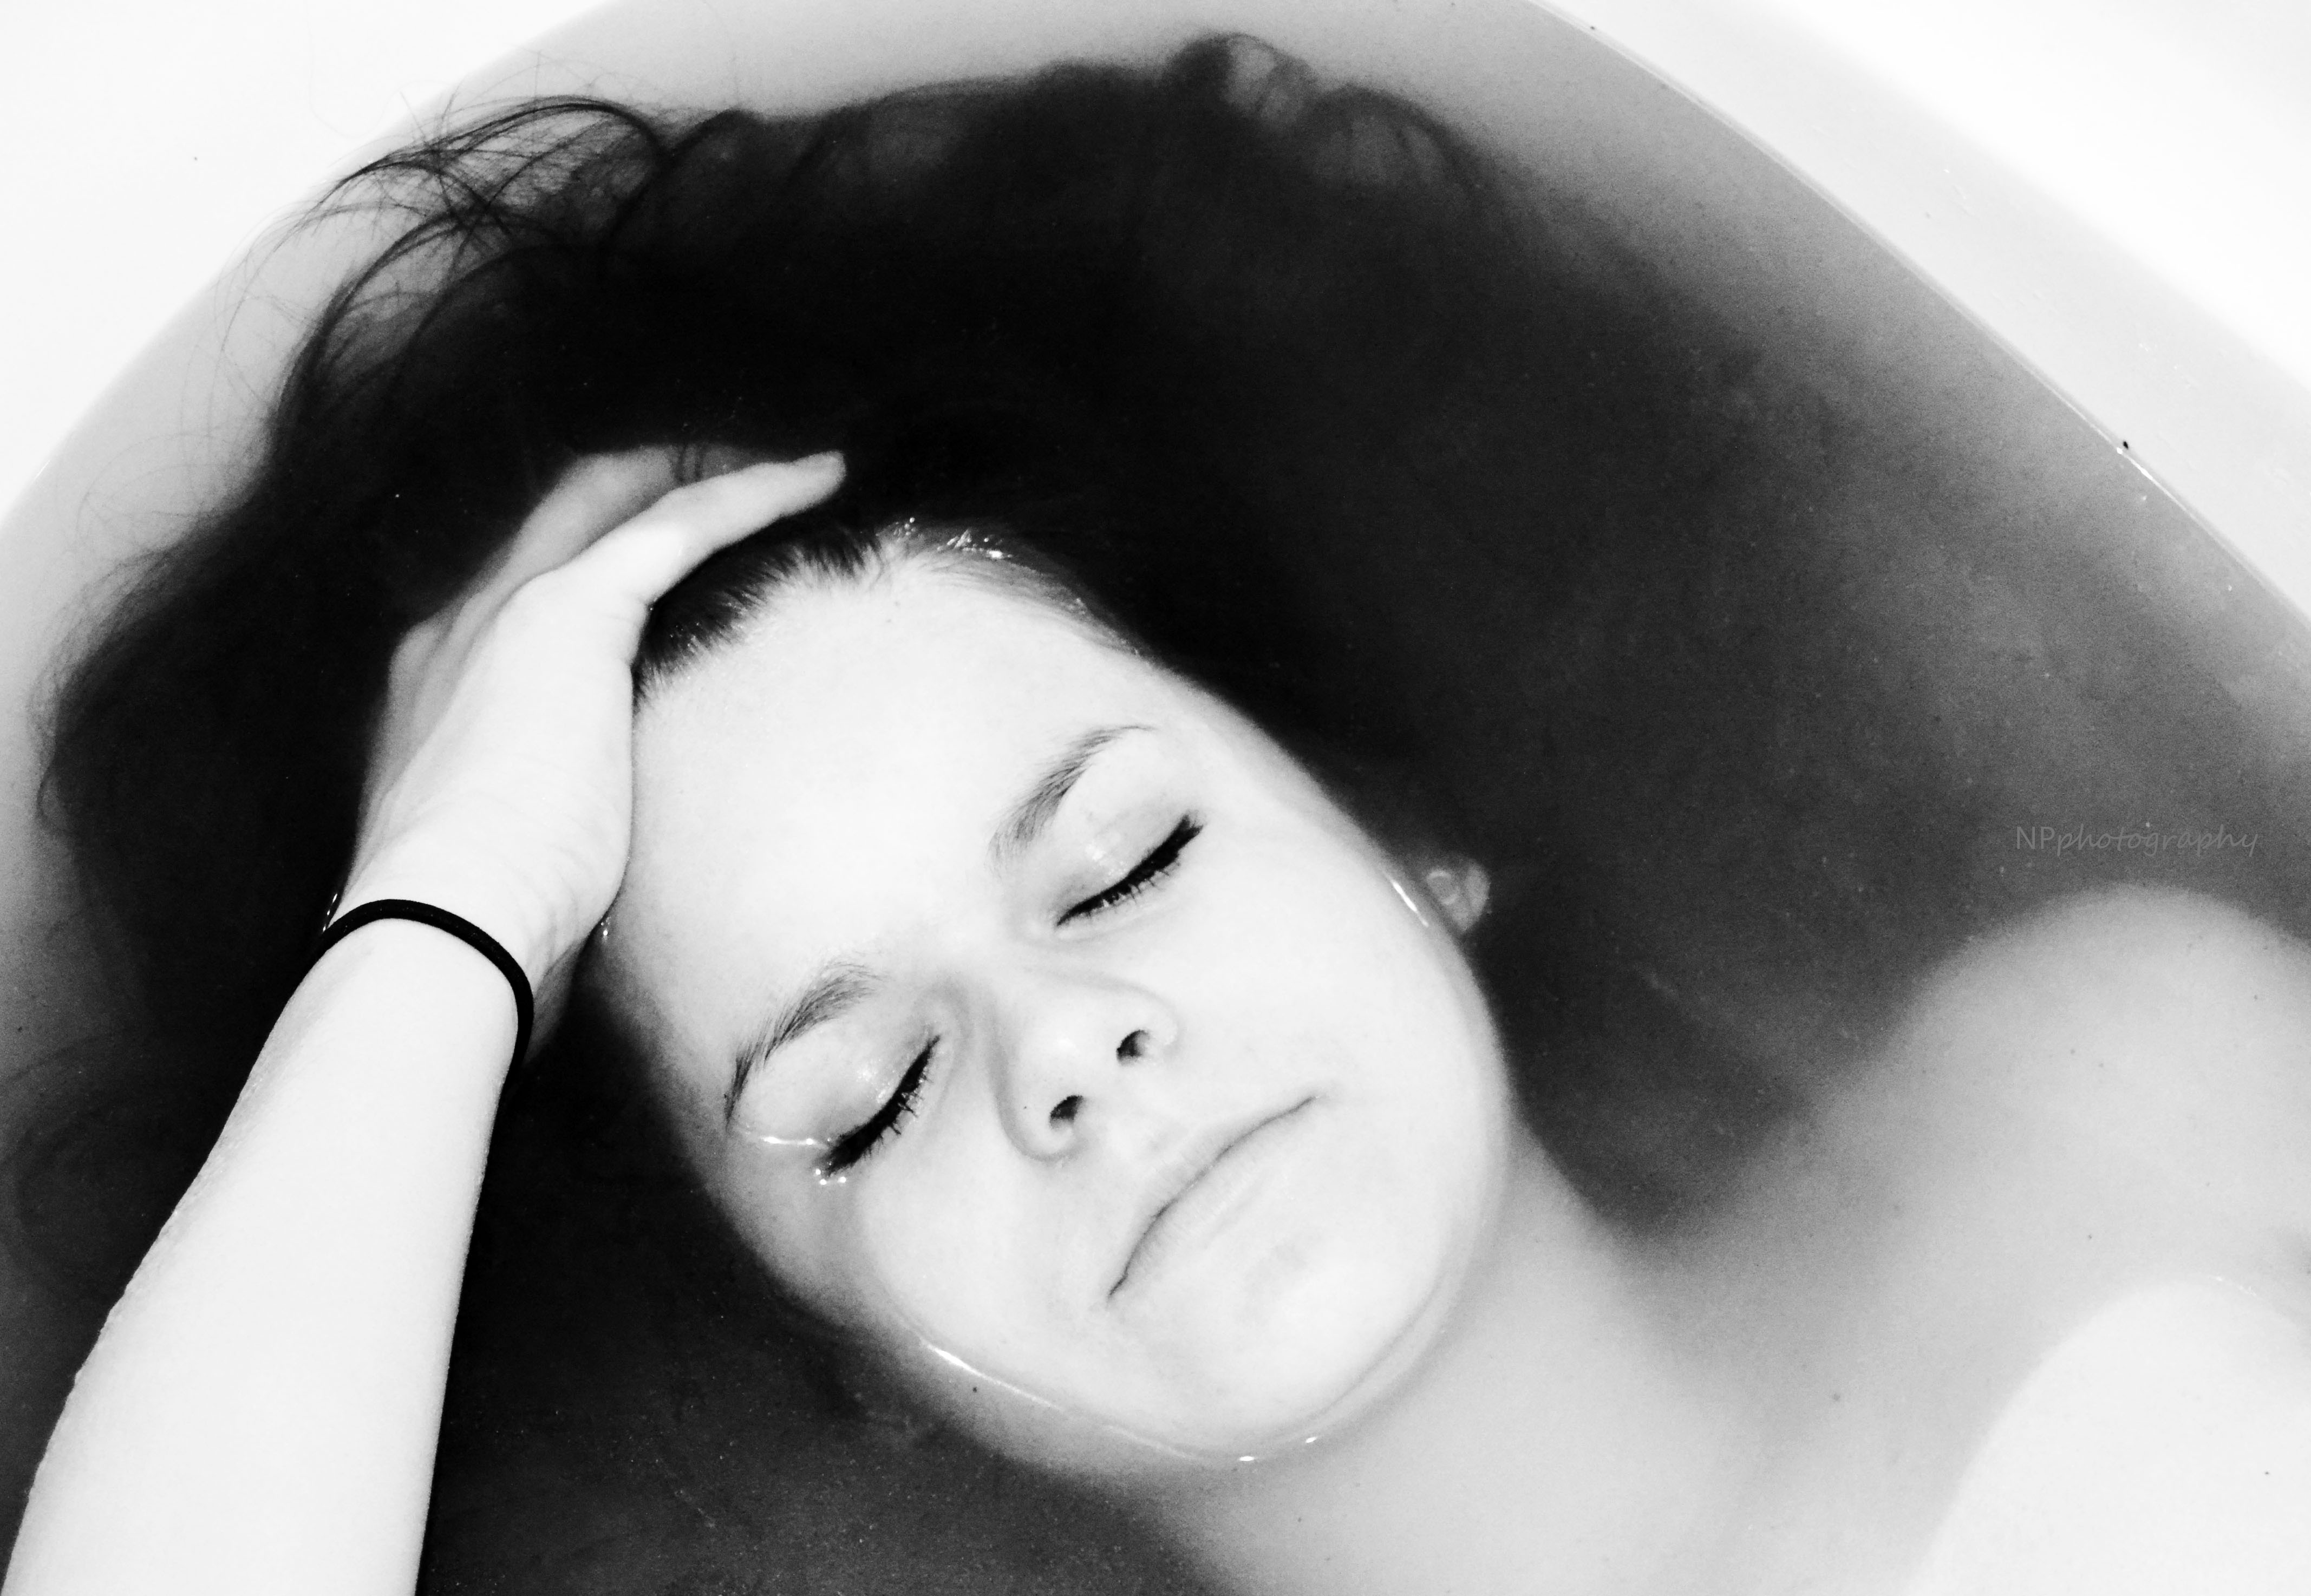
hand, person, black and white, girl, woman, hair, white, photography, portrait, model, child, black, monochrome, lady, facial expression, smile, close up, face, nose, eye, head, photograph, skin, beauty, organ, bath, emotion, photo shoot, sense, monochrome photography, portrait photography